Marseillan, Gers

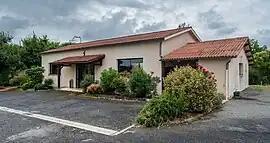
The town hall in Marseillan

Marseillan is a commune in the Gers department in southwestern France.